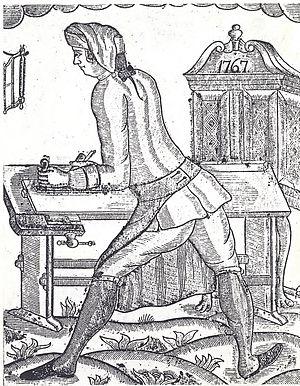
L'établi est un meuble massif ou solidement arrimé sur lequel des artisans posent ou fixent leurs matériaux afin de les travailler dans les meilleures conditions. Il est indispensable au menuisier, à l'ébéniste, etc. L'établi est généralement muni d'un étau et d'un dispositif permettant d'avoir les principaux outils à portée de main.